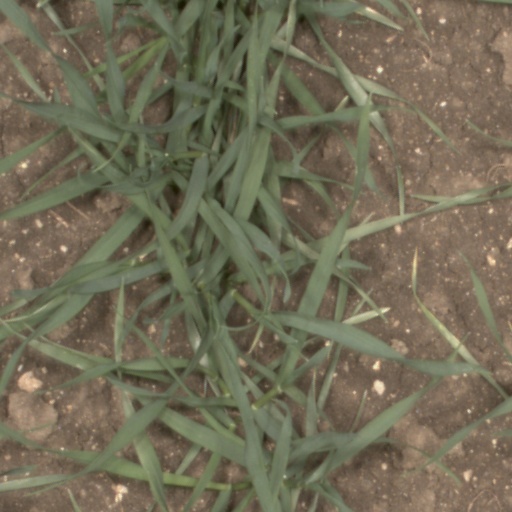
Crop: wheat